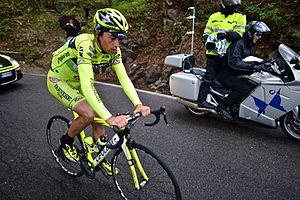
MCipollini est un fabricant et équipementier cycliste basée à Sorgà, en Italie, reconnu principalement pour ses cadres.